Metacarcinus edwardsii

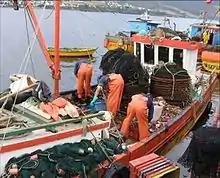
A typical boat involved in the crab fishery in southern Chile

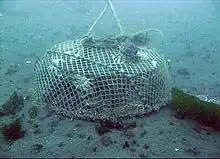
Typical crab trap used to catch "Metacarcinus edwardsii" in southern Chile

In Chile, it is the most important commercially exploited crab, caught exclusively in artisanal fisheries.